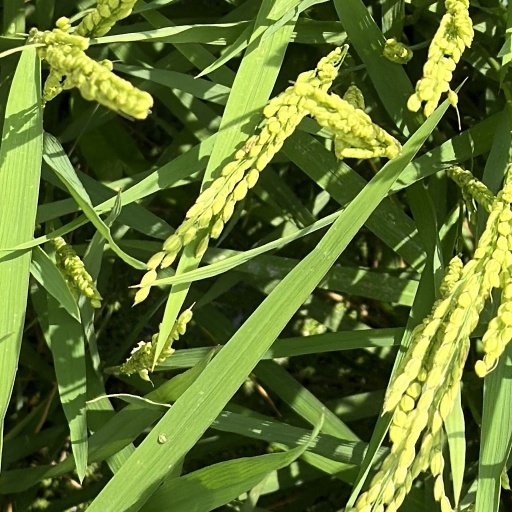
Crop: rice